Saint Louis University

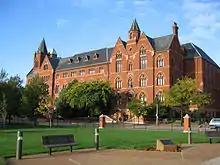
DuBourg Hall, as it appears today

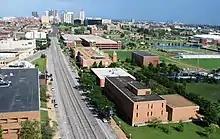
Northeastern quarter of campus

SLU's campus in Midtown, St. Louis consists of over of land, with 129 buildings on campus. This area is split between two locations along Grand Boulevard. The north campus (or Frost Campus), located just north of I-64, is the site of most undergraduate learning and is also home to the university's residence halls. The south campus, located just south of Chouteau Avenue, is the site of the Saint Louis University Hospital, the Doisy Research Center, and some athletic facilities. Most health science instruction takes place on the south campus. The Saint Louis University School of Law is located in downtown St. Louis in Scott Hall.